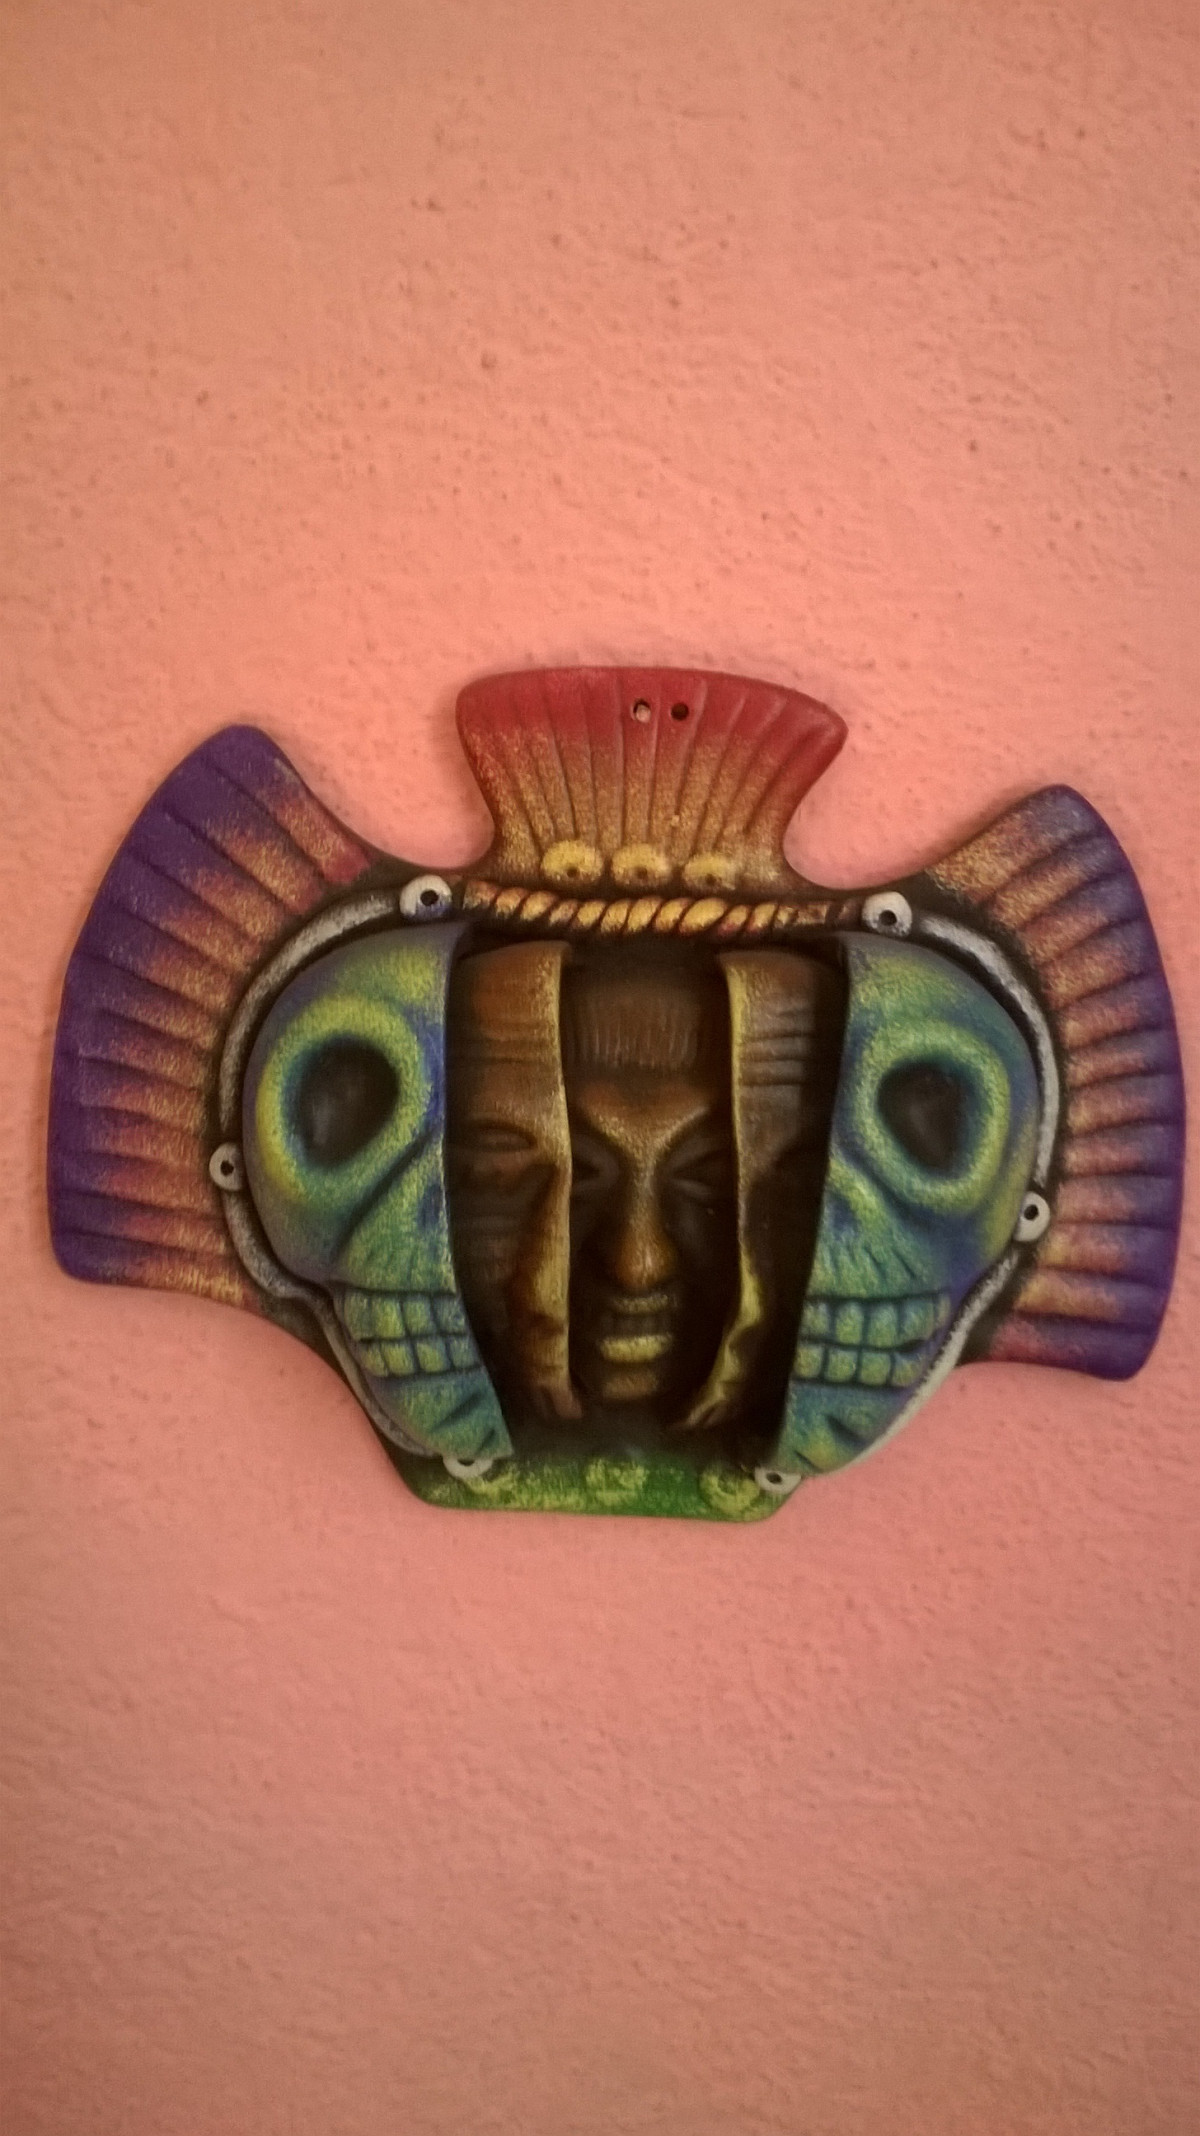
Tags: color, clothing, headgear, art, mask, eye, head, organ